Pinoy Big Brother: Lucky 7

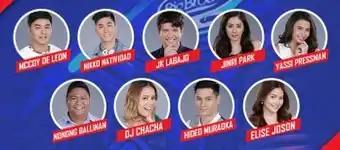

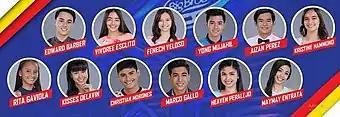

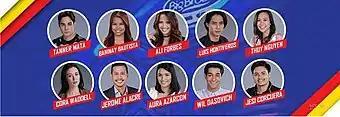

Before the housemates of each batch officially entered the House, they were introduced in different ABS-CBN programs. They are officially introduced to the show's audience come the night of the show's launch.